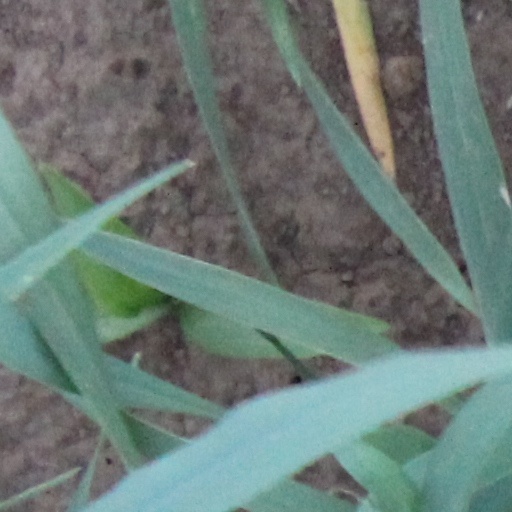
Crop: wheat